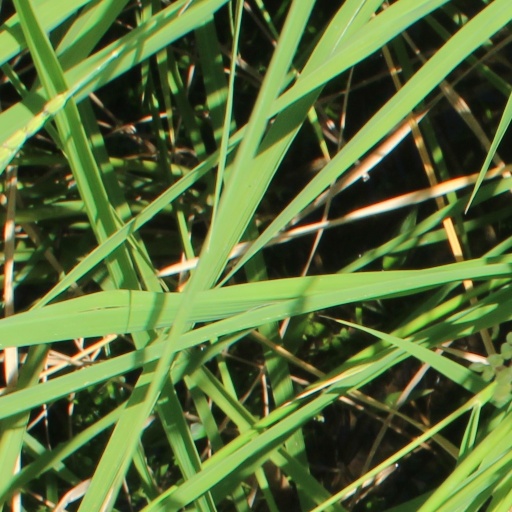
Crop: rice